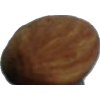
Label: Almonds 1